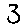
Label: 3